Thomas Howard, 14th Earl of Arundel

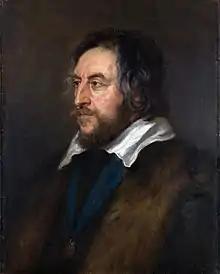
Portrait by Peter Paul Rubens, 1629-1630, National Gallery

Thomas Howard, 14th Earl of Arundel KG, (7 July 1585 – 4 October 1646) was an English magistrate, diplomat and courtier who lived during the reigns of James I and Charles I. He made his name as a Grand Tourist and art collector rather than as a politician. When he died he possessed 700 paintings, along with large collections of sculptures, books, prints, drawings, and antique jewellery. Most of his collection of marble carvings, known as the Arundel marbles, was eventually left to the University of Oxford.